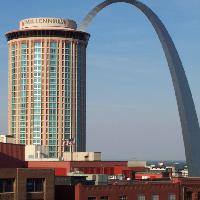
Weather: sun or clear